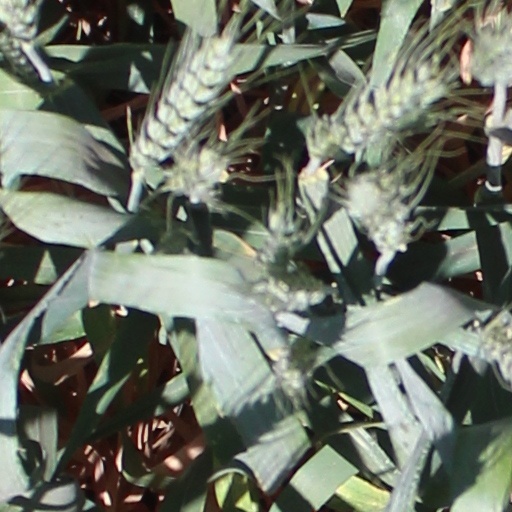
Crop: wheat